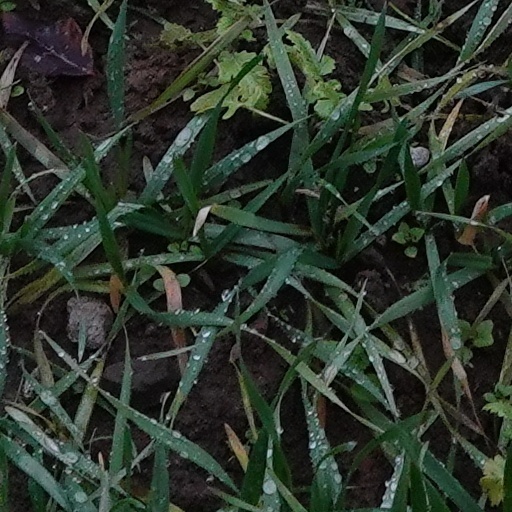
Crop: wheat